Edward Snowden asylum in Russia

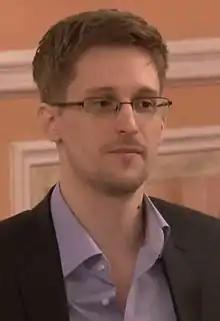
Edward Snowden in 2013

Edward Snowden's residency in Russia is part of the aftermath from his global surveillance disclosures. On June 23, 2013, Snowden flew from Hong Kong to Moscow's Sheremetyevo International Airport. Observing that his U.S. passport had been canceled, Russian authorities restricted him to the airport terminal. On August 1, after 39 days in the transit section, Snowden left the airport. He was granted temporary asylum in Russia for one year. On August 7, 2014, six days after Snowden's one-year temporary asylum expired, his Russian lawyer announced that Snowden had received a three-year residency permit. It allowed him to travel freely within Russia and to go abroad for up to three months.